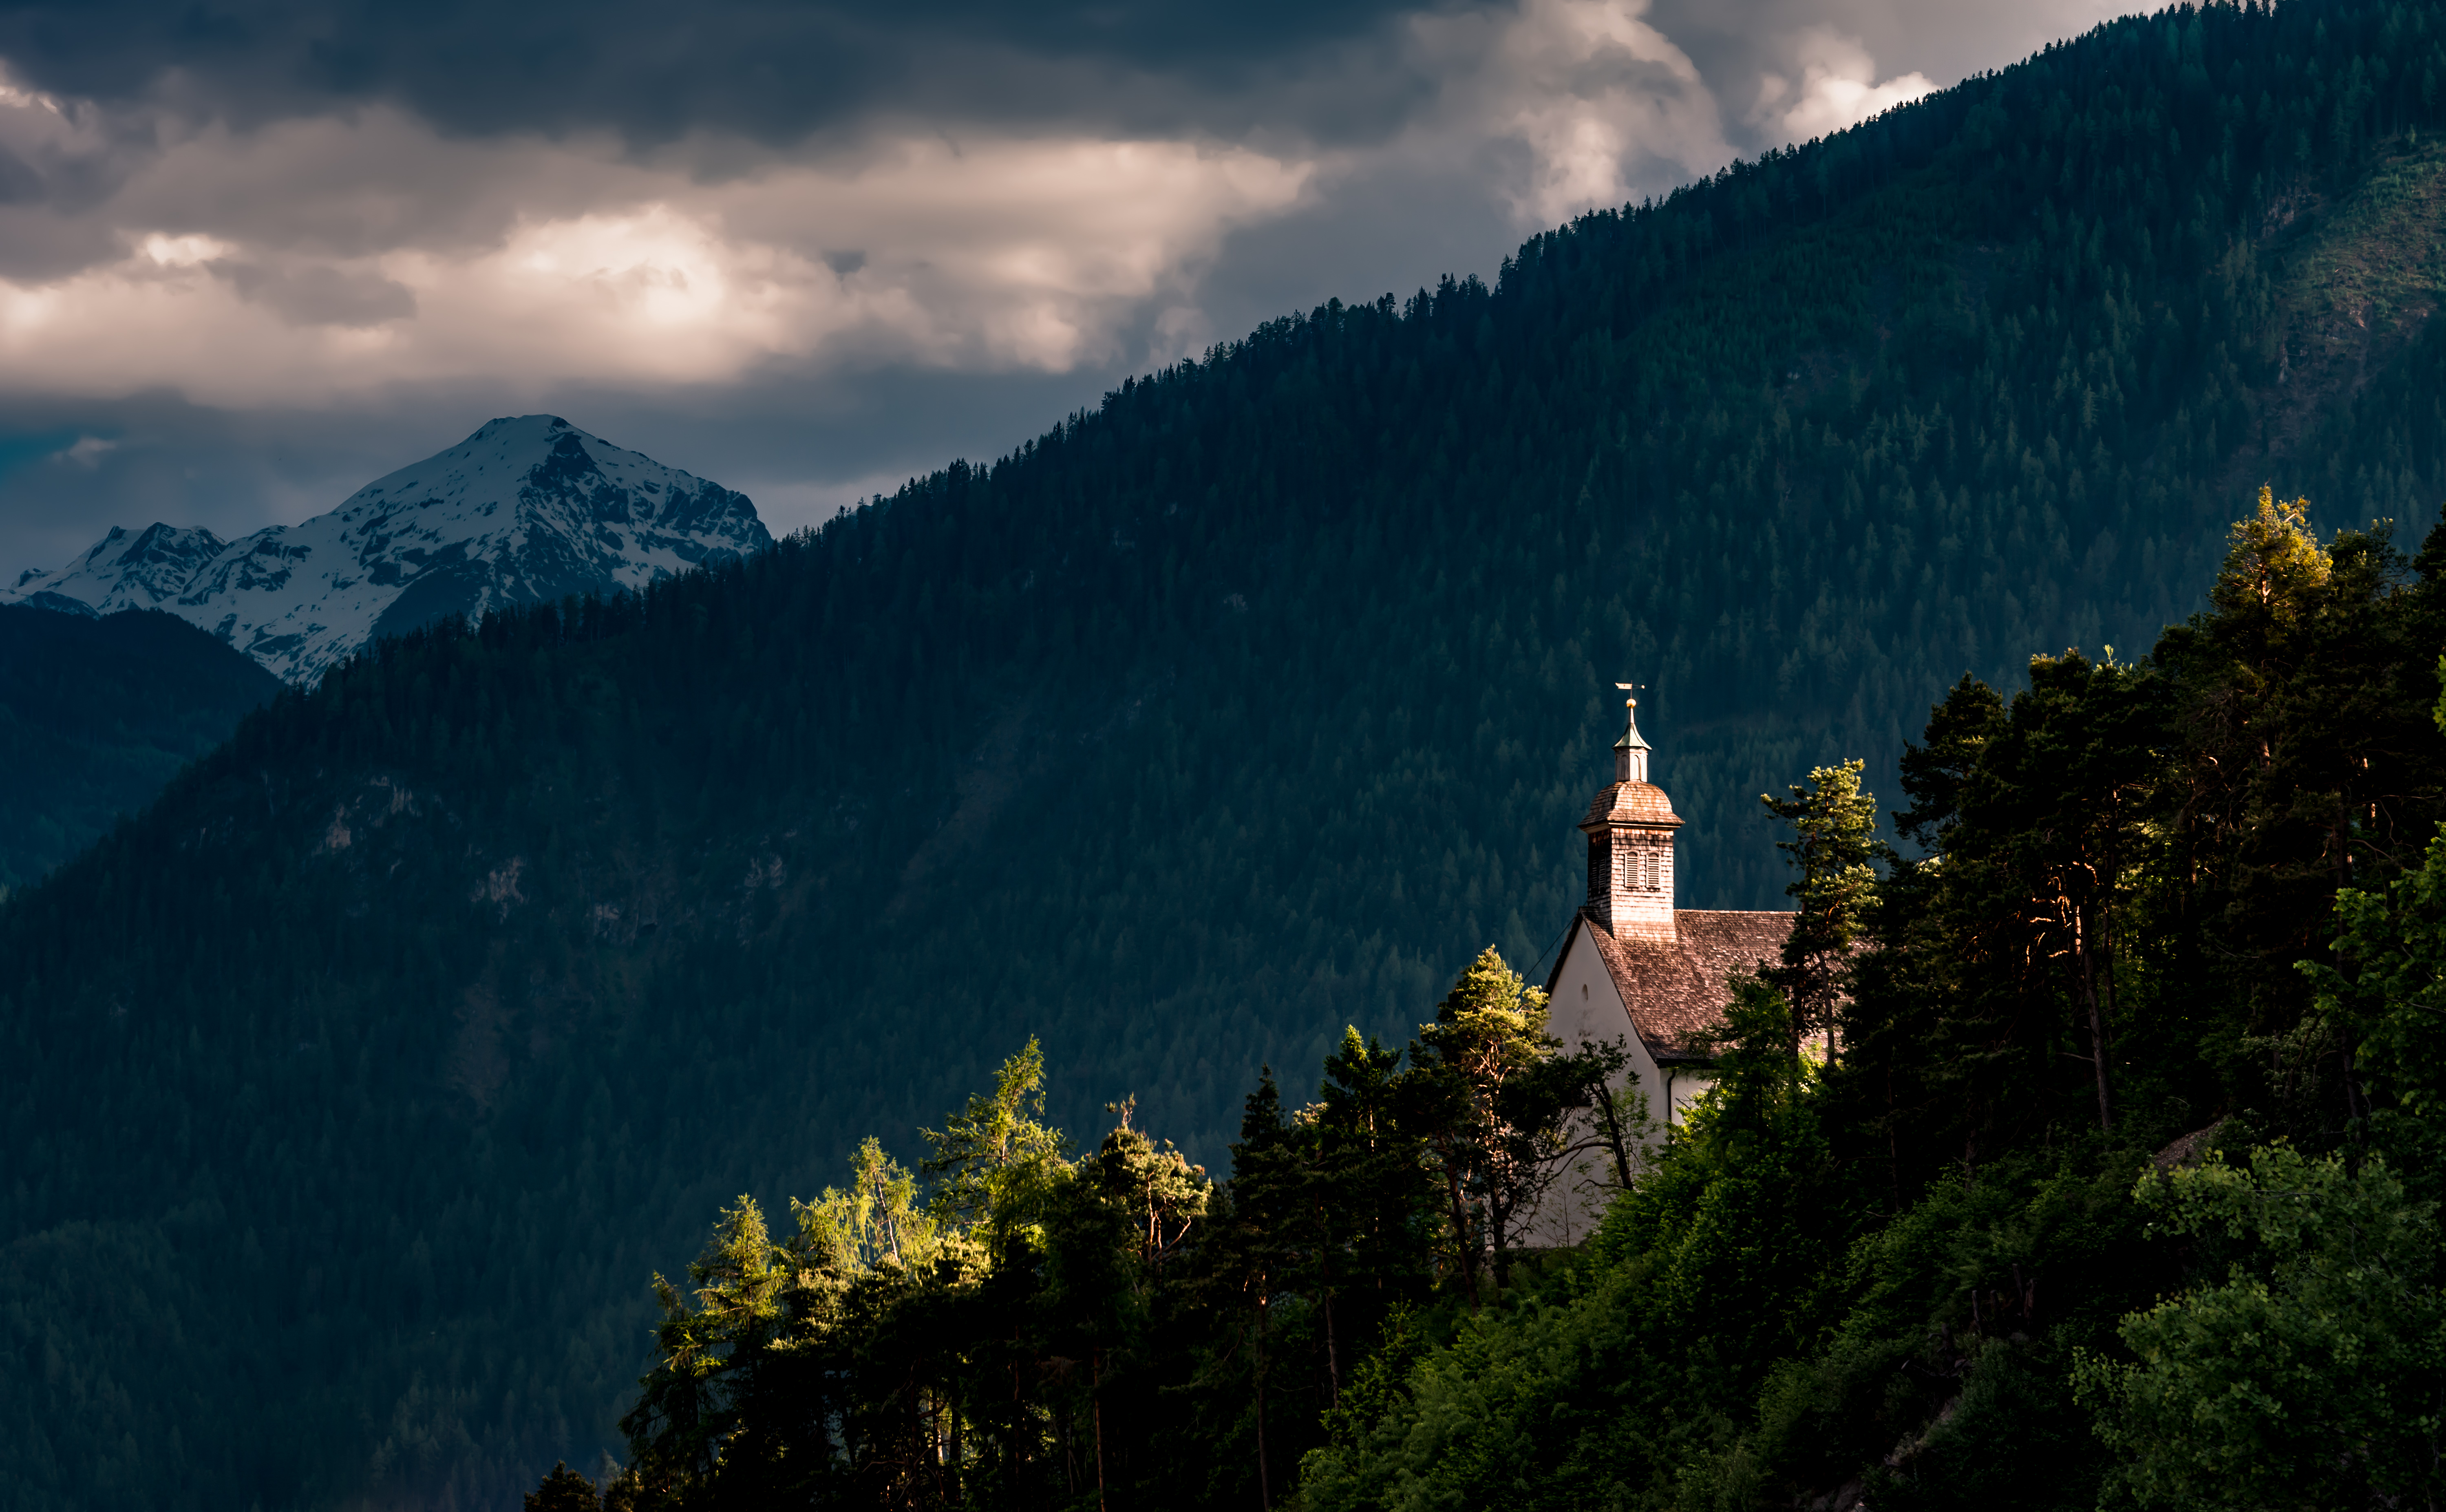
landscape, tree, nature, outdoor, mountain, cloud, sky, sunlight, morning, hill, valley, mountain range, dusk, evening, reflection, autumn, alpine, church, terrain, trees, clouds, mountainside, mountains, alps, kirche, tirol, at, sterreich, gemeindeimst, imst, kalvarienbergkirche, sanktlaurentius, landform, geographical feature, atmospheric phenomenon, mountainous landforms